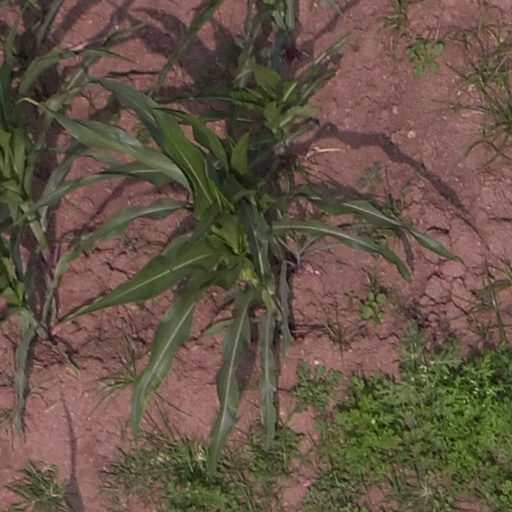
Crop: maize; corn